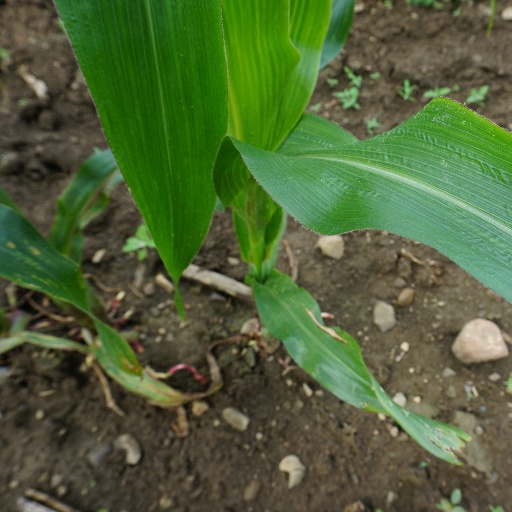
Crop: maize; corn